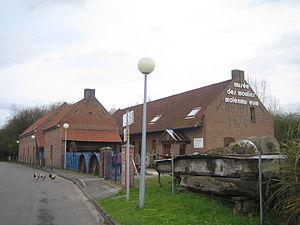
Musée des moulins, Villeneuve d'Ascq
La région Nord-Pas-de-Calais recense plus de deux-cents musées. Parmi eux, 47 sont labellisés Musée de France.
Le musée des moulins, également appelé en néerlandais Molenmuseum, est un musée consacré à la meunerie situé dans le quartier de la Cousinerie à Villeneuve-d'Ascq. Il est géré par l'Association régionale des amis des moulins.